Almondvale Stadium

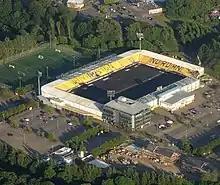
Aerial view of the stadium in June 2018

The town of Livingston is situated in the central belt of Scotland, approximately 18 miles west of Edinburgh and 33 miles east of Glasgow, and easily accessible from the M8 motorway. The stadium is located at the centre of the town, in the Almondvale district, near the shopping centre and situated by the River Almond. The ground is signposted reasonably well around the town for the convenience of road traffic. Parking spaces are abundantly found in close proximity to the stadium, either near the shopping centre or at the stadium.